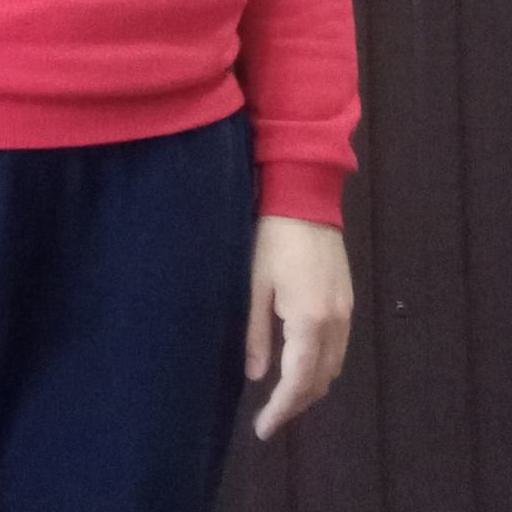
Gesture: no_gesture